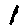
Label: 1